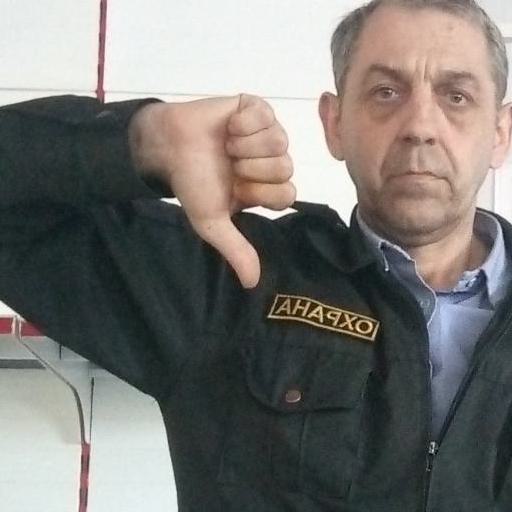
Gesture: dislike